John Huddleston

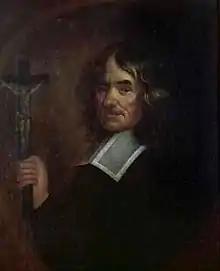
Father John Huddleston, after a portrait by Jacob Huysmans

John Huddleston (15 April 1608 – buried 13 September 1698) was an English priest and monk of the Catholic Order of St Benedict. He helped Charles II during his escape. Later, Huddleston was chaplain to Queen Catherine and present when Charles converted to Catholicism on his deathbed.